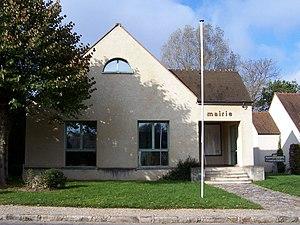
Gambaiseuil est une commune française située dans le département des Yvelines en région Île-de-France.